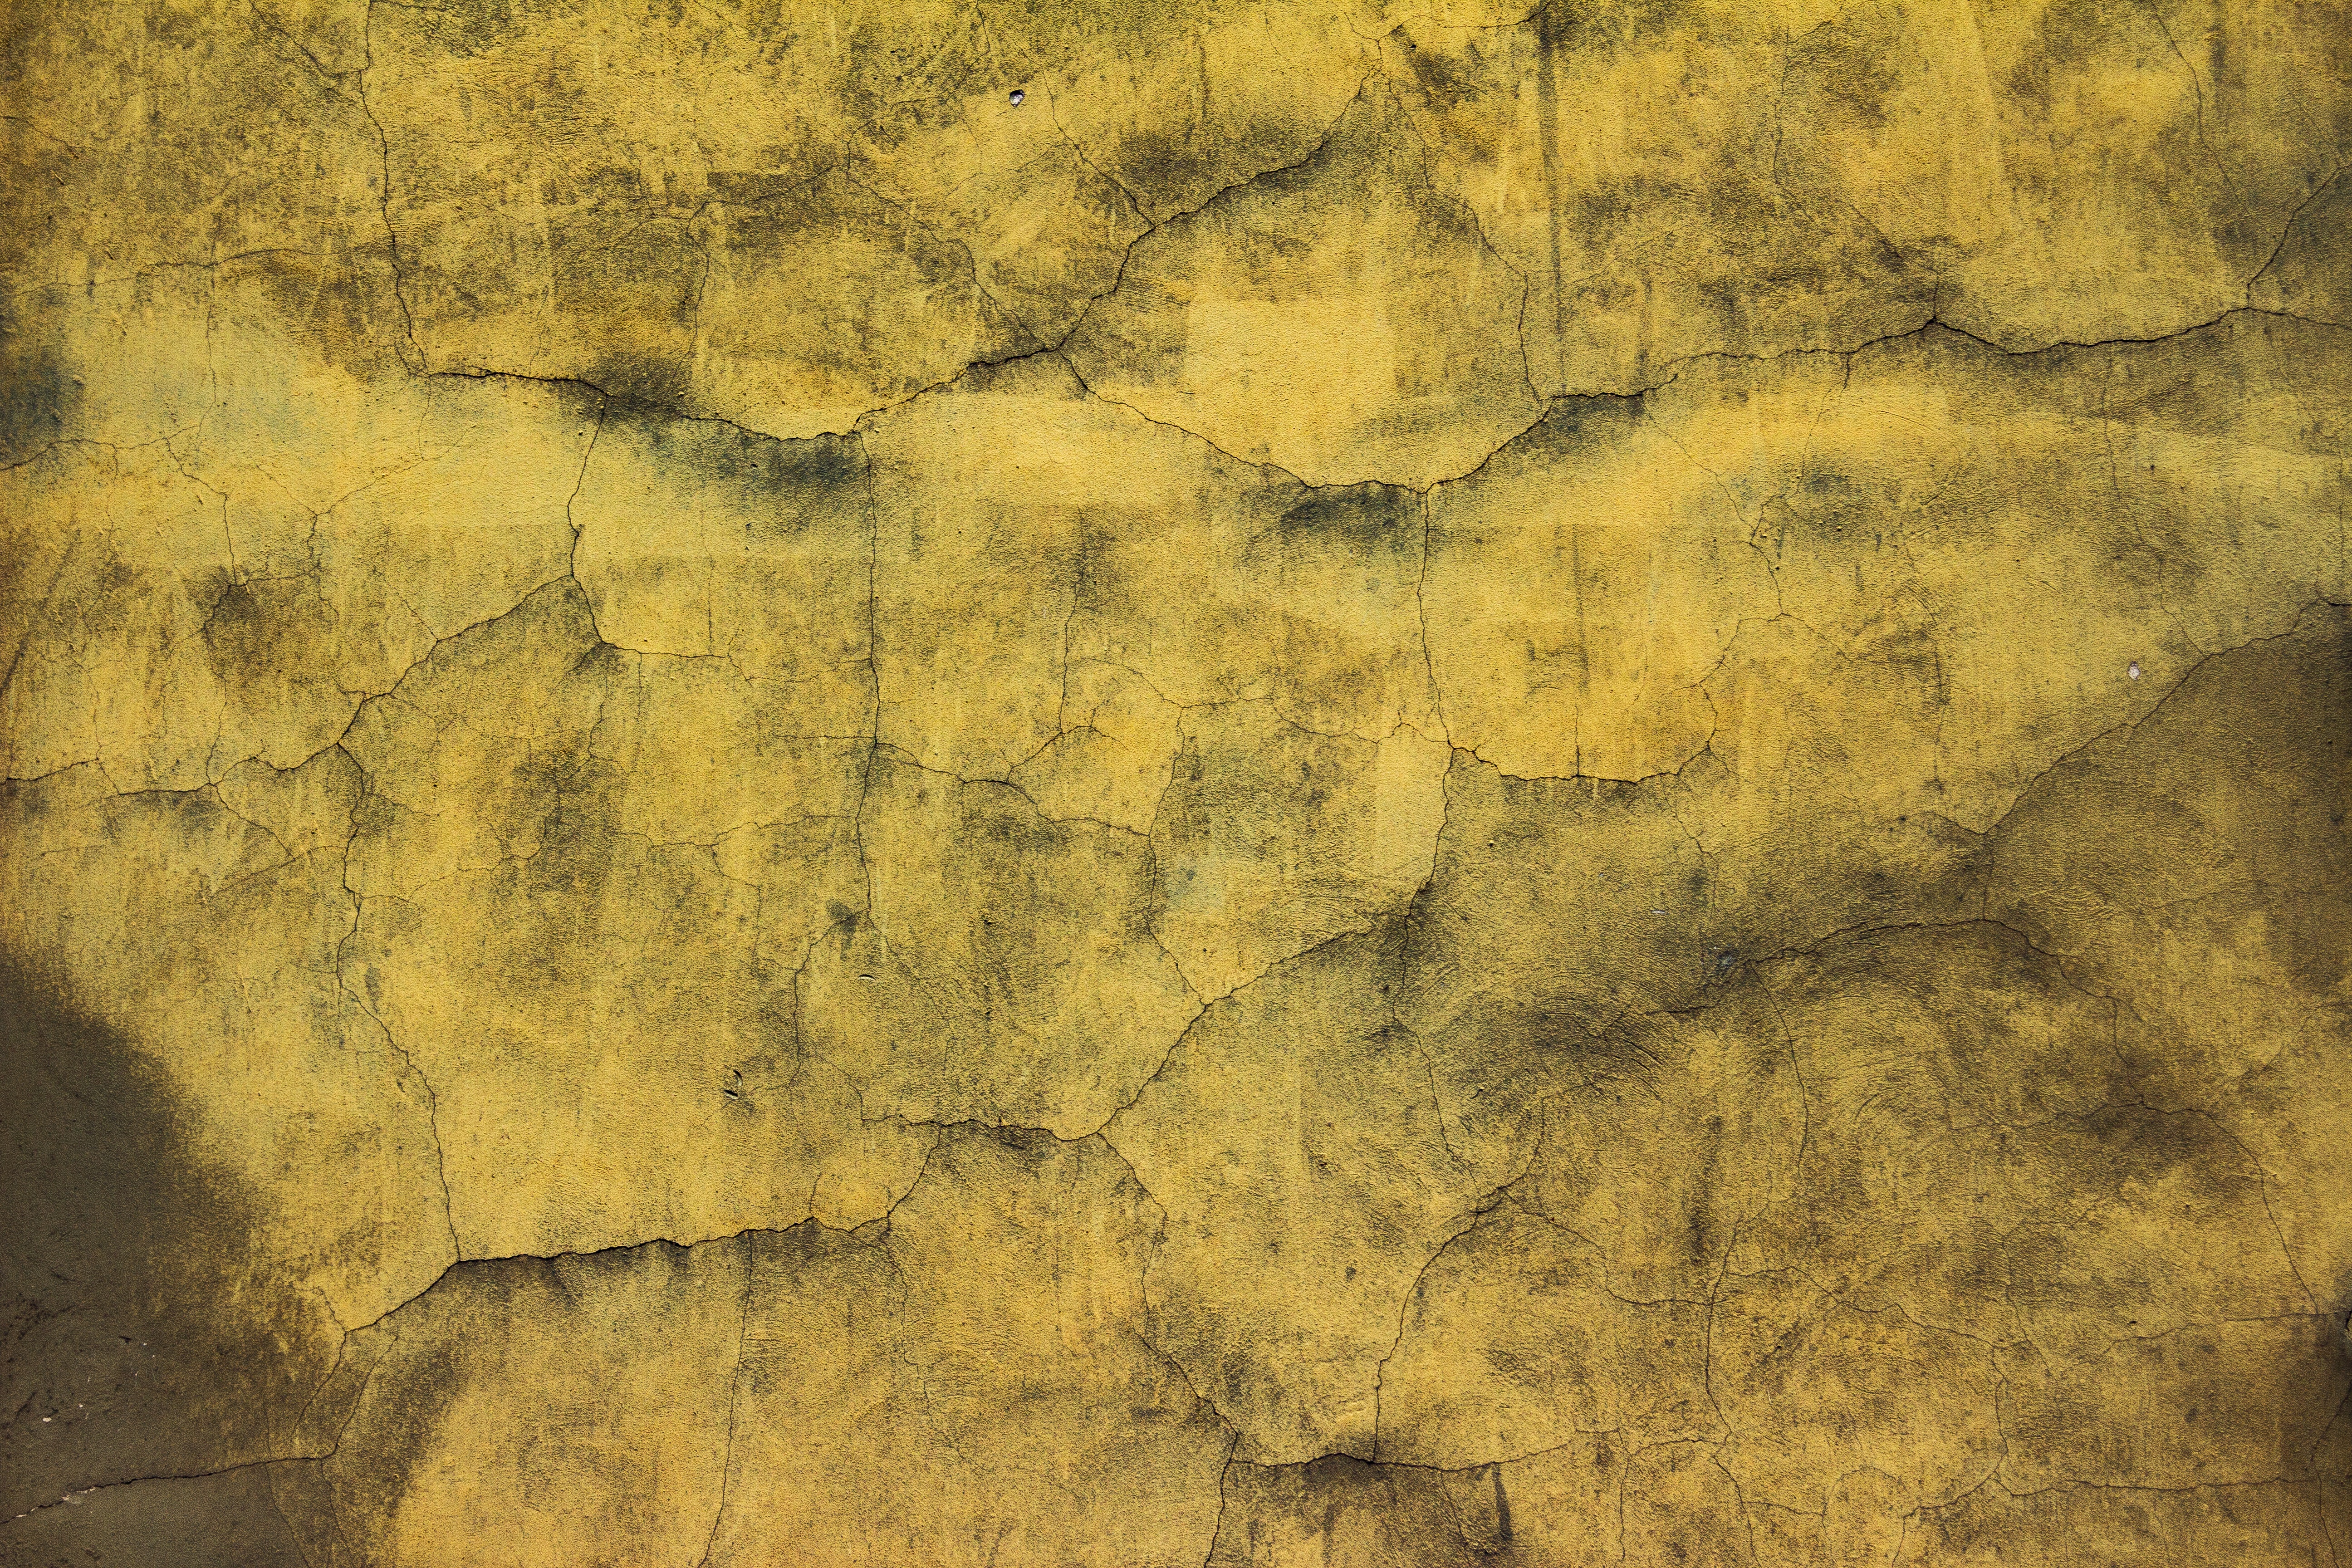
wood, texture, wall, pattern, soil, yellow, material, painting, modern art